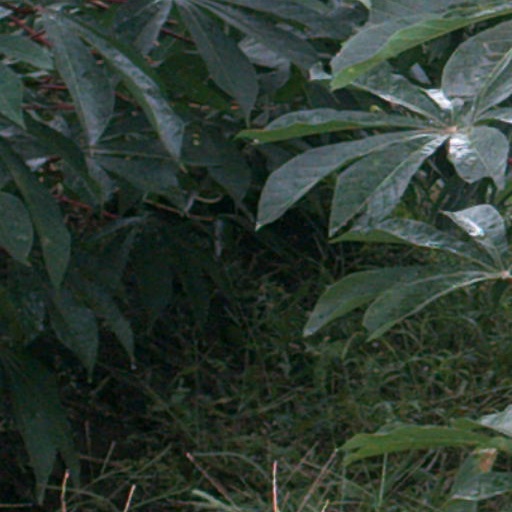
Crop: cassava